Torquay United F.C.

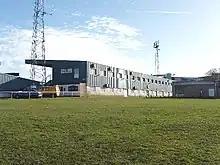
Outside view of Plainmoor behind the family stand

Torquay's initial crest was based heavily on the town's coat of arms, featuring a three-masted ship, to represent the region's longstanding association with shipping, it also displayed a castled gateway and the golden wings were to represent wings of the local seagulls. The crest remained in use until the mid eighties, with one change in the 1970s to incorporate the 'gulls wings' emblem which is familiar today. That meant, however, that the three-masted ship was removed from the design.